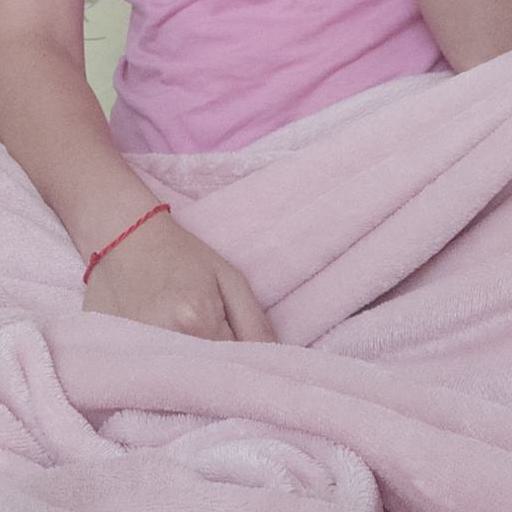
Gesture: no_gesture